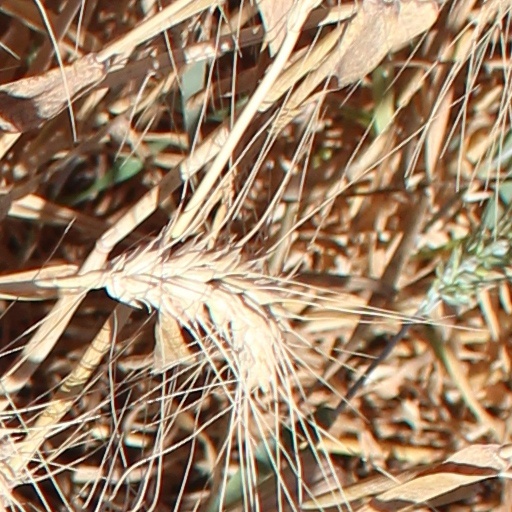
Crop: wheat